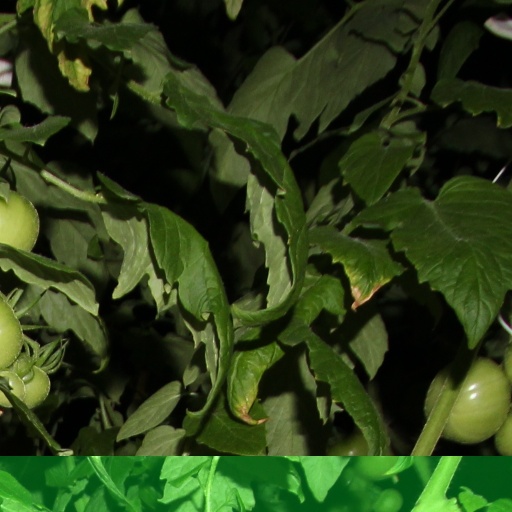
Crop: tomato